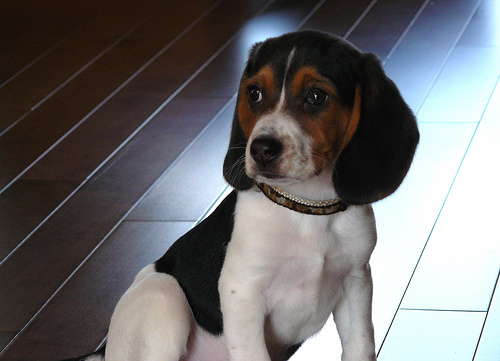
Animal: dog
Breed: beagle